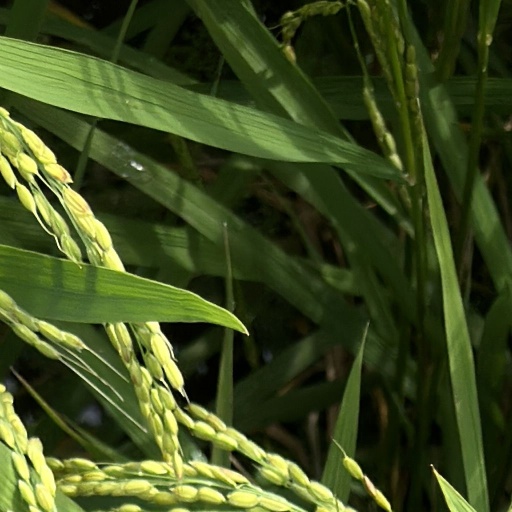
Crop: rice